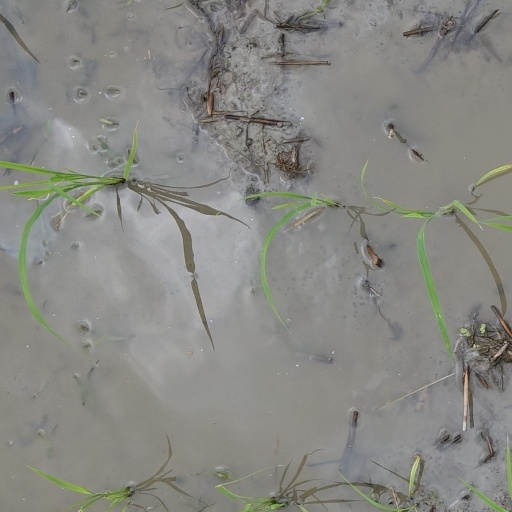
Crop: rice